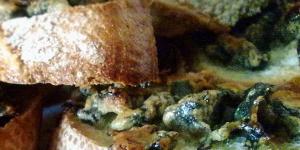
tostadas de alcachofa